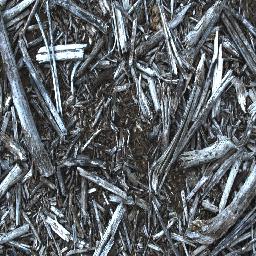
Label: negative